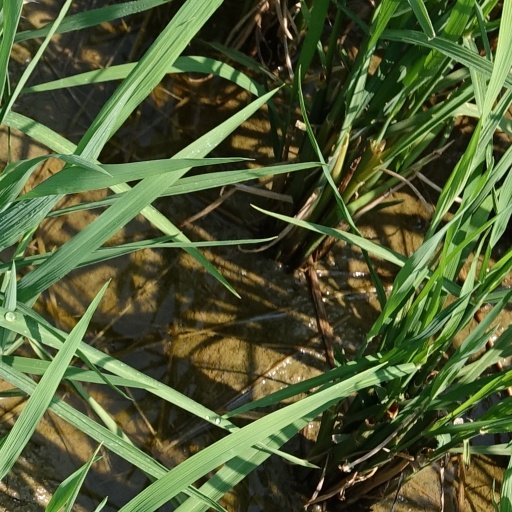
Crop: rice